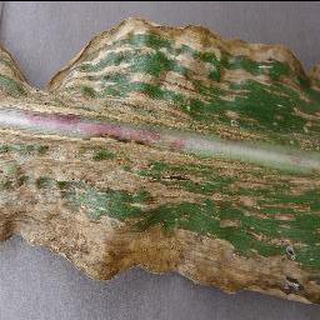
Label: corn_cercospora_leaf_spot